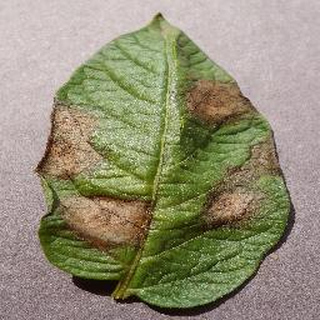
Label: potato_late_blight